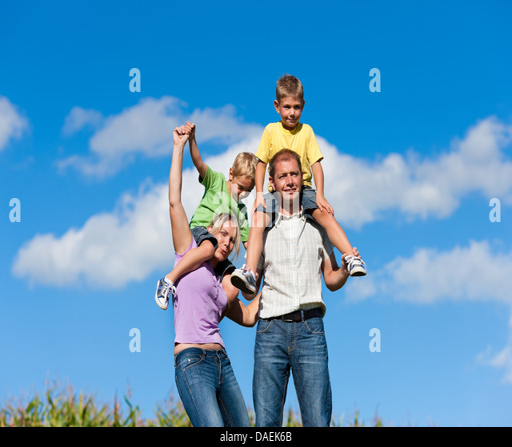
family with little boys on a summer meadow - the parents carry the sons on their shoulders